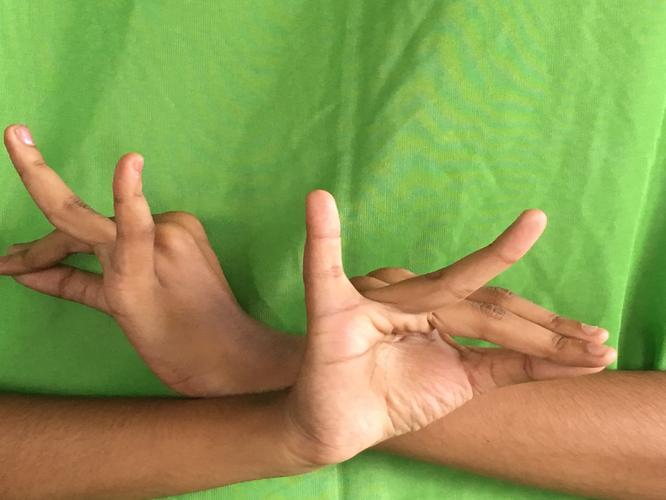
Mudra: Katakavardhana
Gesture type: double_hand